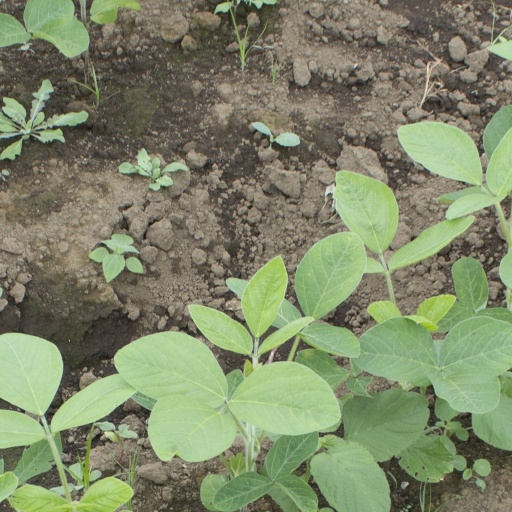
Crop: soybean